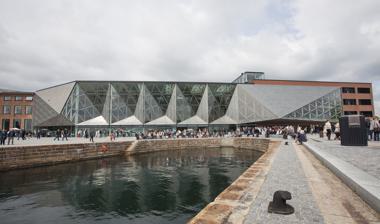
Building: Kulturhavn Kronborg
Country: Unknown
Year built: 2013
Area in Helsingør, Denmark Kulturhavn Kronborg Kulturhavn Kronborg Kulturhavn Kronborg Denmark Location Helsingør , Denmark Coordinates 56°2′16.22″N 12°36′52.74″E / 56.0378389°N 12.6146500°E / 56.0378389; 12.6146500 Public transit Helsingør station Type Culture center Opened May 2013 ( 2013-May ) Website Kulturhavn kronborg Kulturhavn Kronborg is an area in the harbour of Helsingør dedicated to culture and events, designed to attract residents and visitors. It  is a joint initiative by Kronborg Castle , the Danish Maritime Museum , Kulturværftet (The Culture Yard) and Helsingør harbour, and was opened in May 2013. Kulturhavn Kronborg is the culmination of an ambitious project by the city of Helsingør to leave the industrial era behind and enter a new chapter for the town. This was achieved first, with the establishment of the Kulturværftet in 2010, in the buildings of the former Helsingør Værft (Elsinore Shipyard), and subsequently, with the opening of the Danish Maritime Museum in the summer of 2013, in the neighbouring dry dock . The main attraction to Kulturhavn Kronborg is the Kronborg Castle, a UNESCO World Heritage Site . In the centre harbour basin the Town of Helsingør has commissioned a statue by the artist duo, Elmgreen and Dragset , with the title, han, installed in 2012. Kulturværftet References